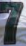
Number: 7